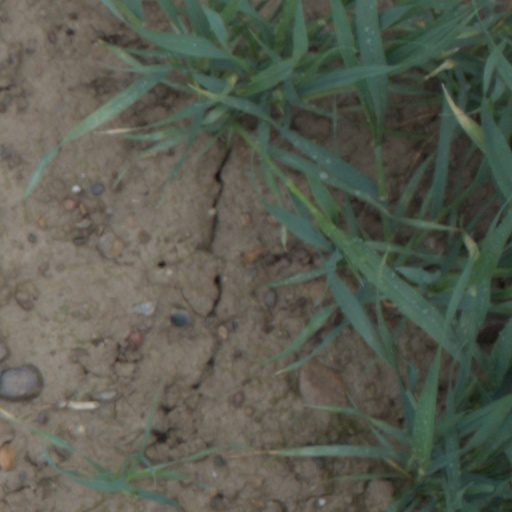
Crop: wheat